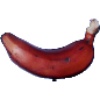
Label: Banana Red 1